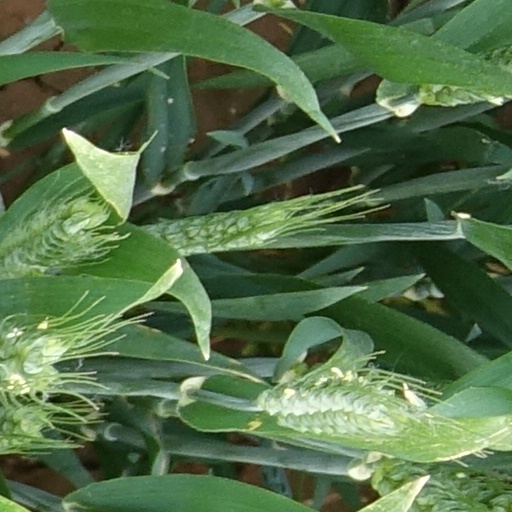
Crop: wheat